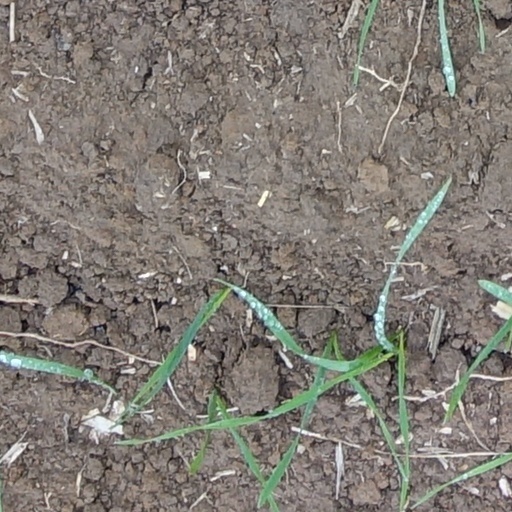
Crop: wheat